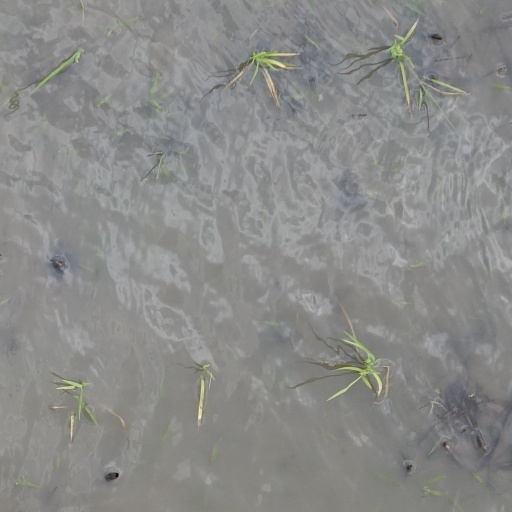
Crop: rice